Bridget

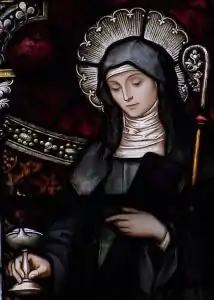
St. Brigid of Kildare inspired the popularity of the name Bridget.

Bridget is an Irish female name derived from the Gaelic noun , meaning "power, strength, vigor, virtue". An alternative meaning of the name is "exalted one". Its popularity, especially in Ireland, is largely related to the popularity of Saint Brigid of Kildare, who was so popular in Ireland she was known as "Mary of the Gael". This saint took on many of the characteristics of the early Celtic goddess Brigid, who was the goddess of agriculture and healing and possibly also of poetry and fire. One of her epithets was "Brigid of the Holy Fire". In German and Scandinavian countries, the popularity of the name spread due to Saint Bridget of Sweden.